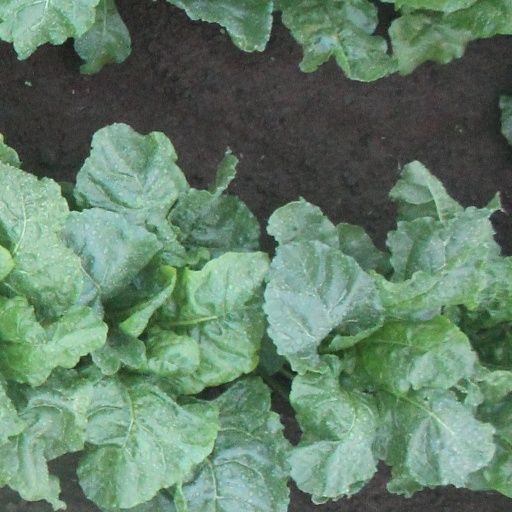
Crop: sugar beet